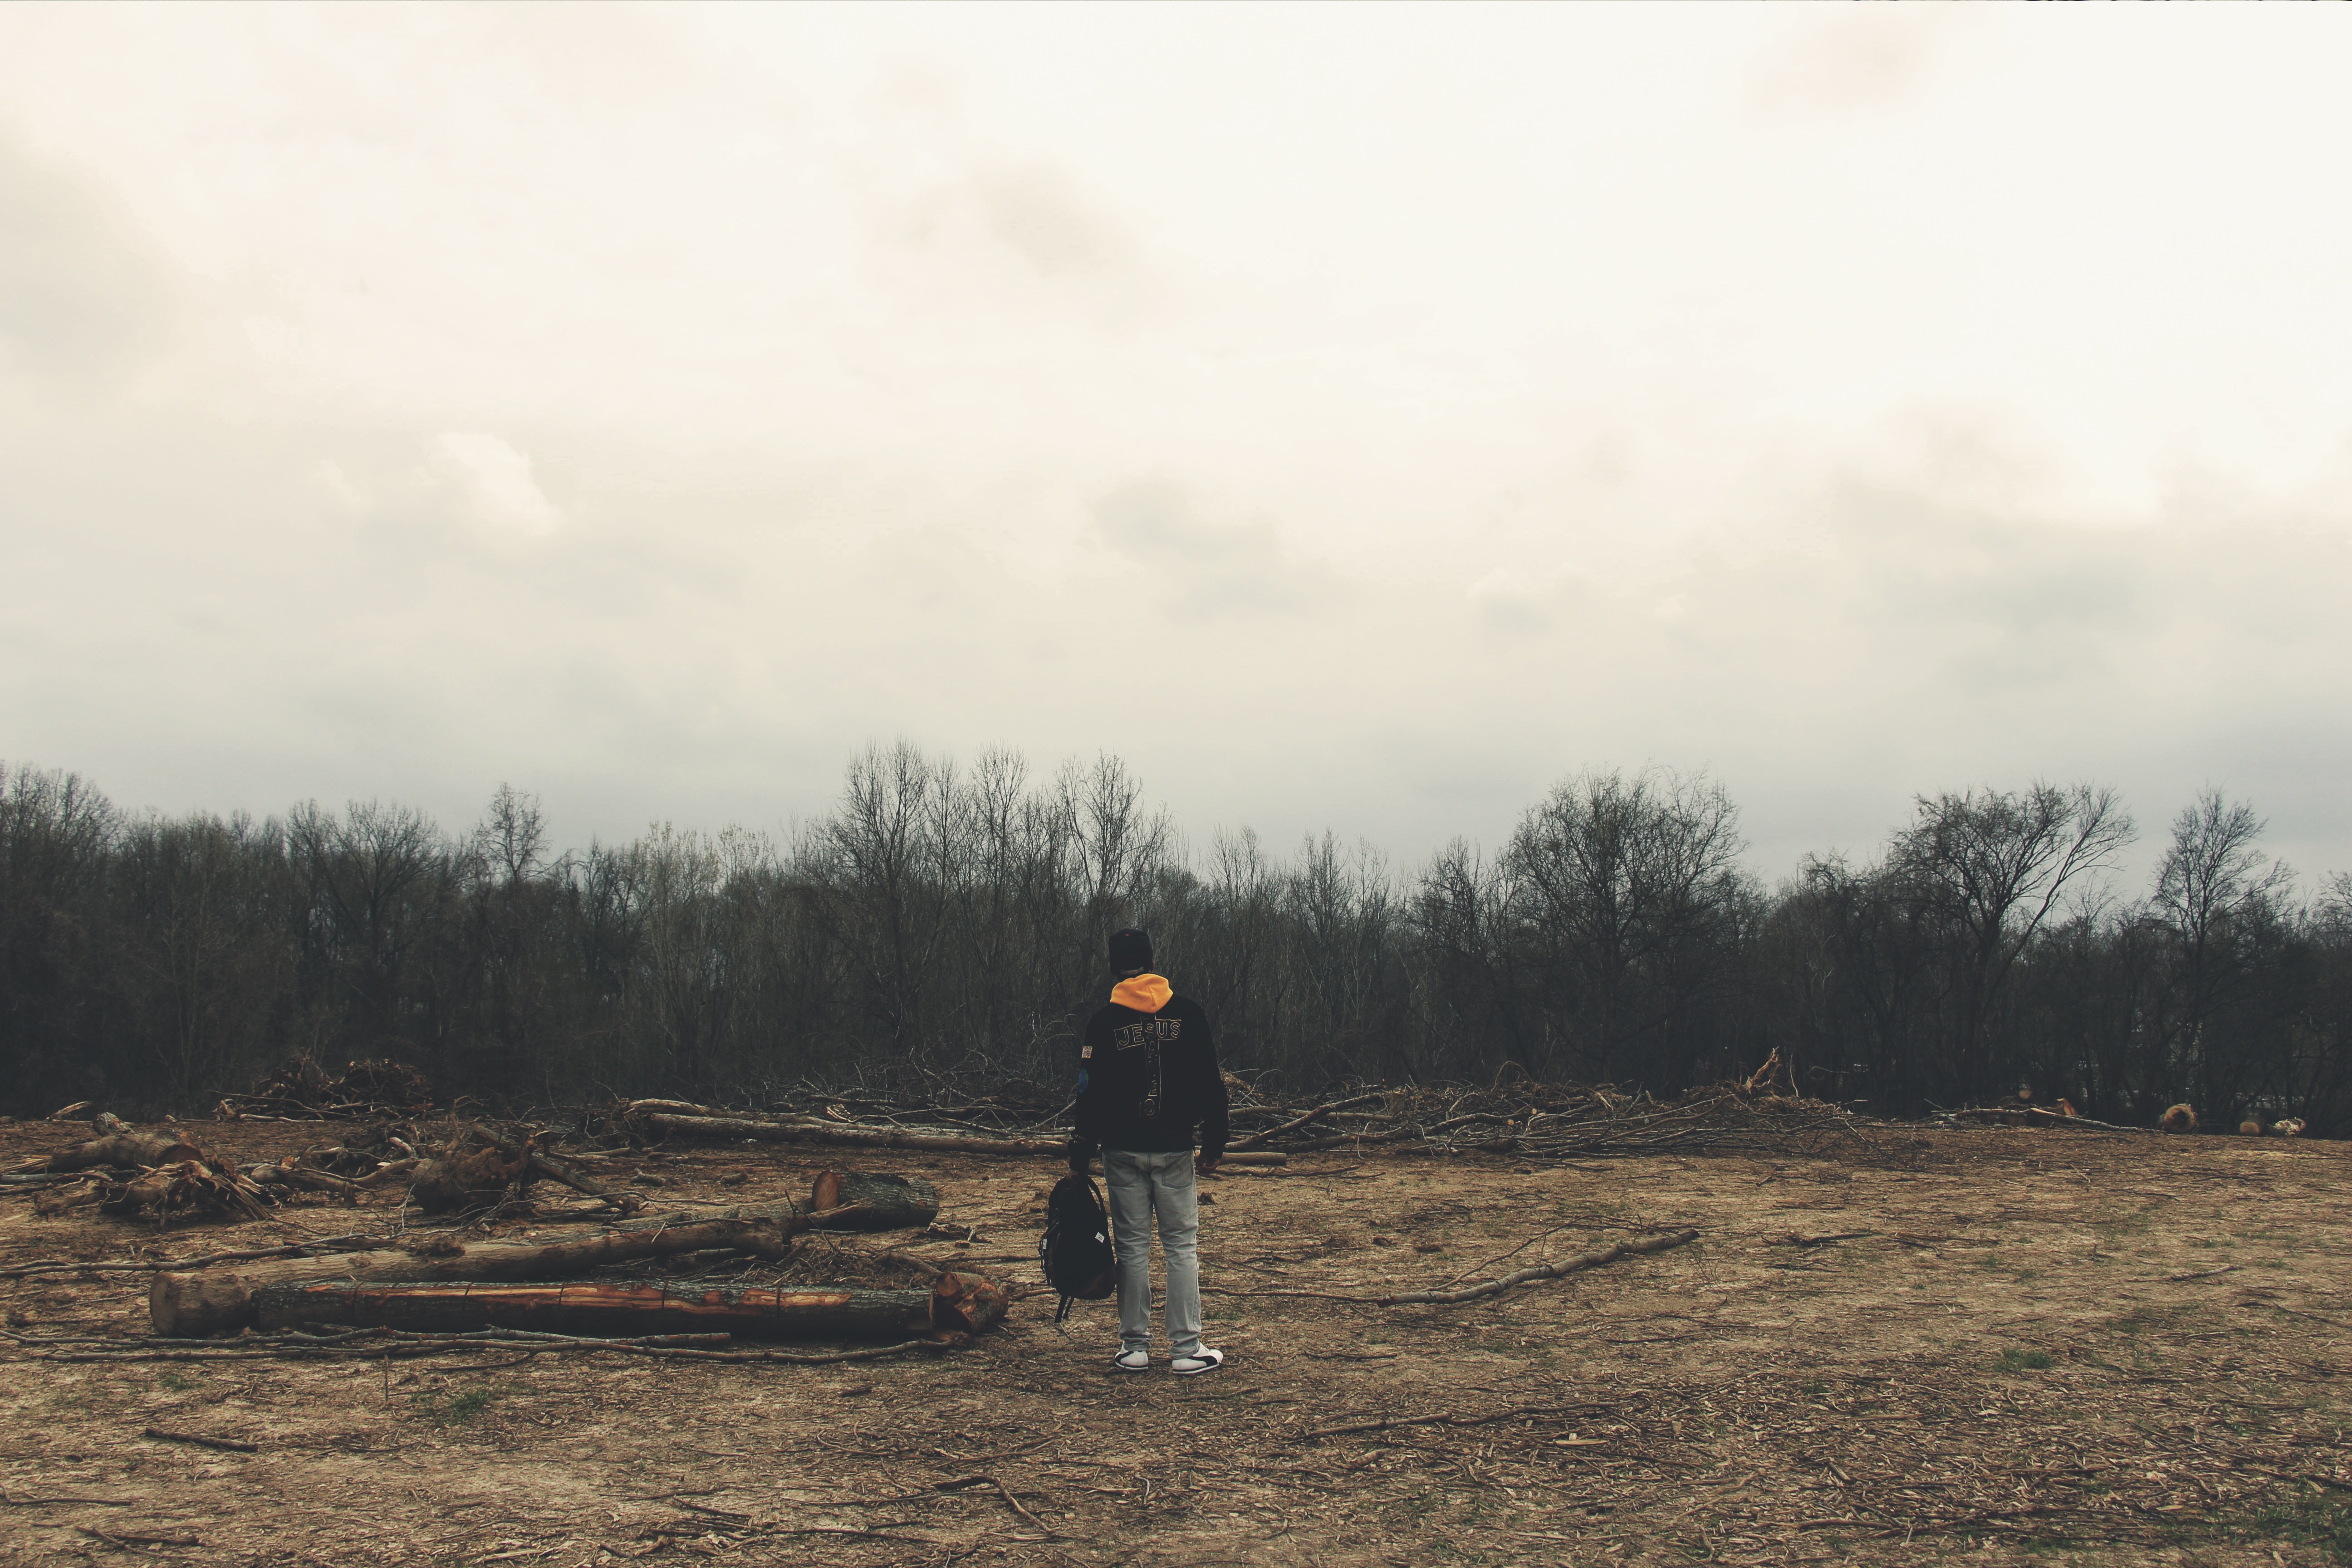
tree, nature, grass, field, prairie, morning, hill, agriculture, plain, habitat, rural area, natural environment, atmospheric phenomenon, grass family